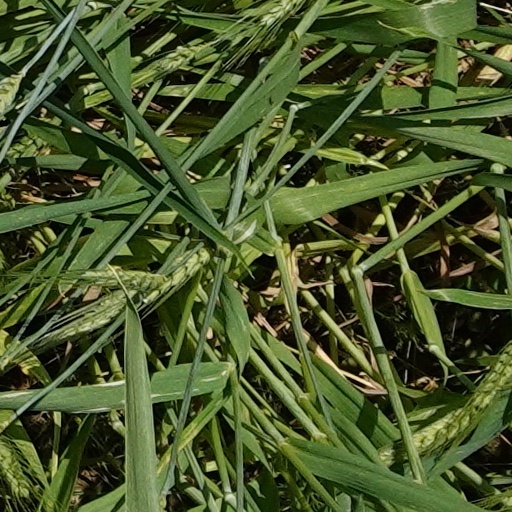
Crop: wheat